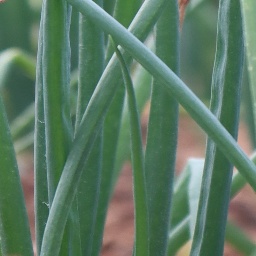
Label: healthy